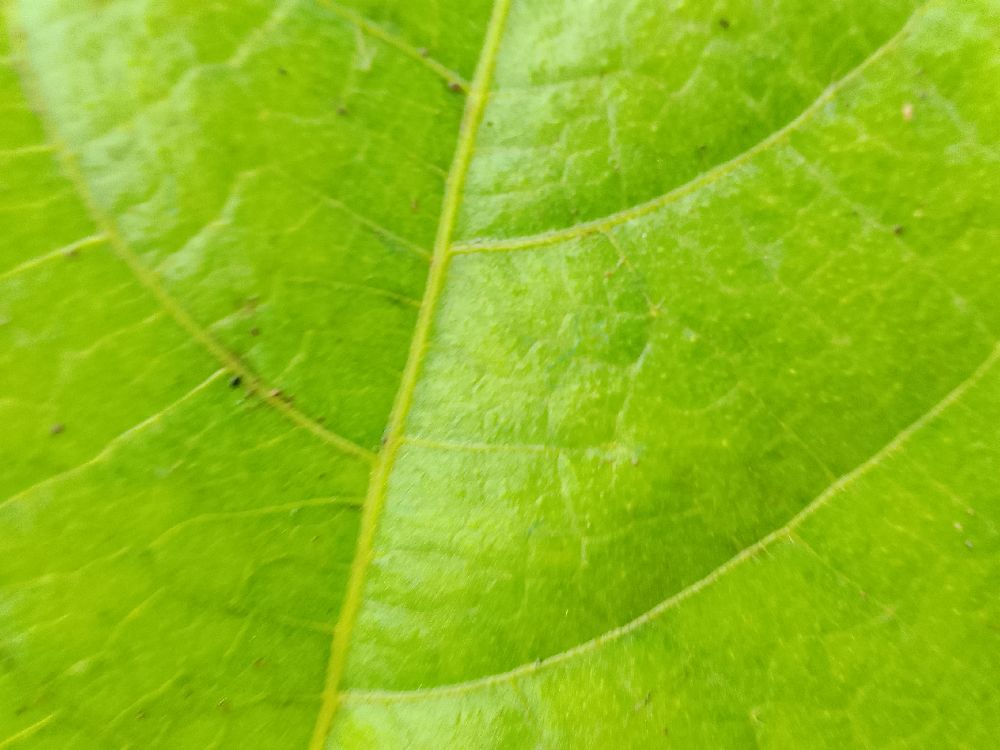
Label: healthy